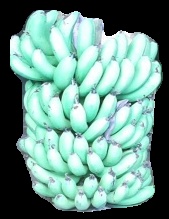
Variety: pachbale
Grade: grade1